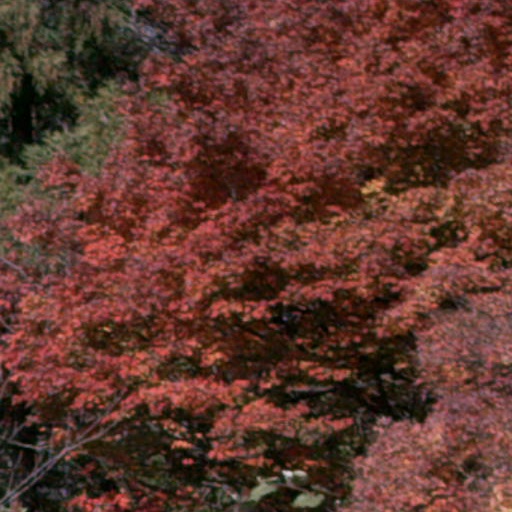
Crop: cassava